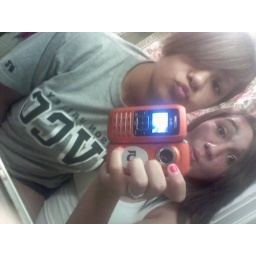
we take pictures in the beach house at 2 a.m.